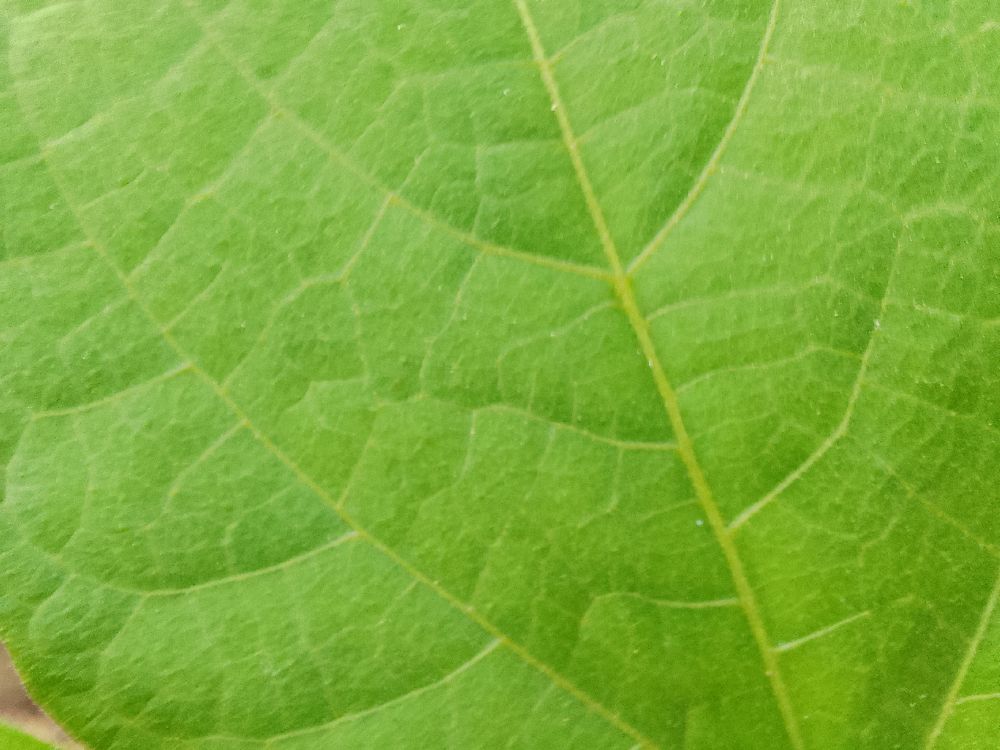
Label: healthy